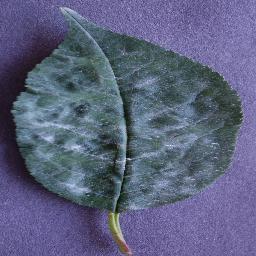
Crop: cherry
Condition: (including_sour)_powdery_mildew